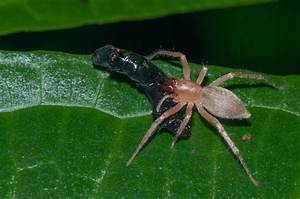
Label: spider